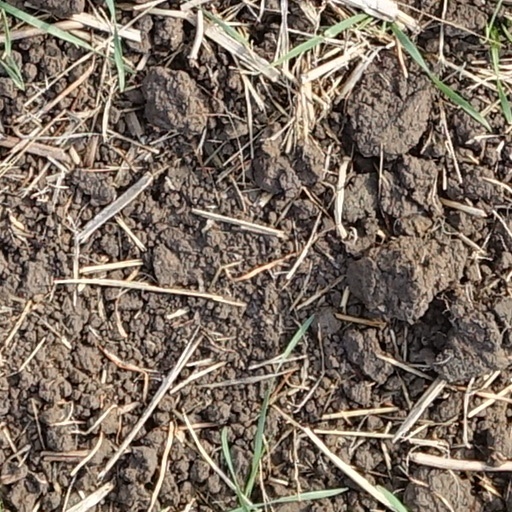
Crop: wheat